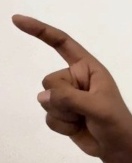
ASL sign: Z